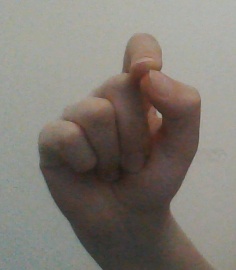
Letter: fa